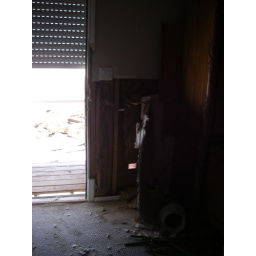
wall damage by door